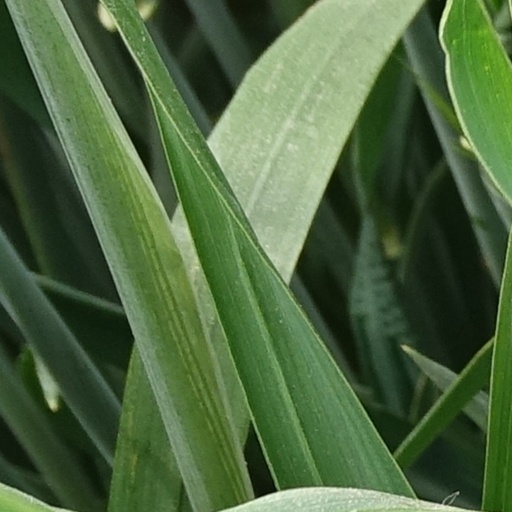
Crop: wheat